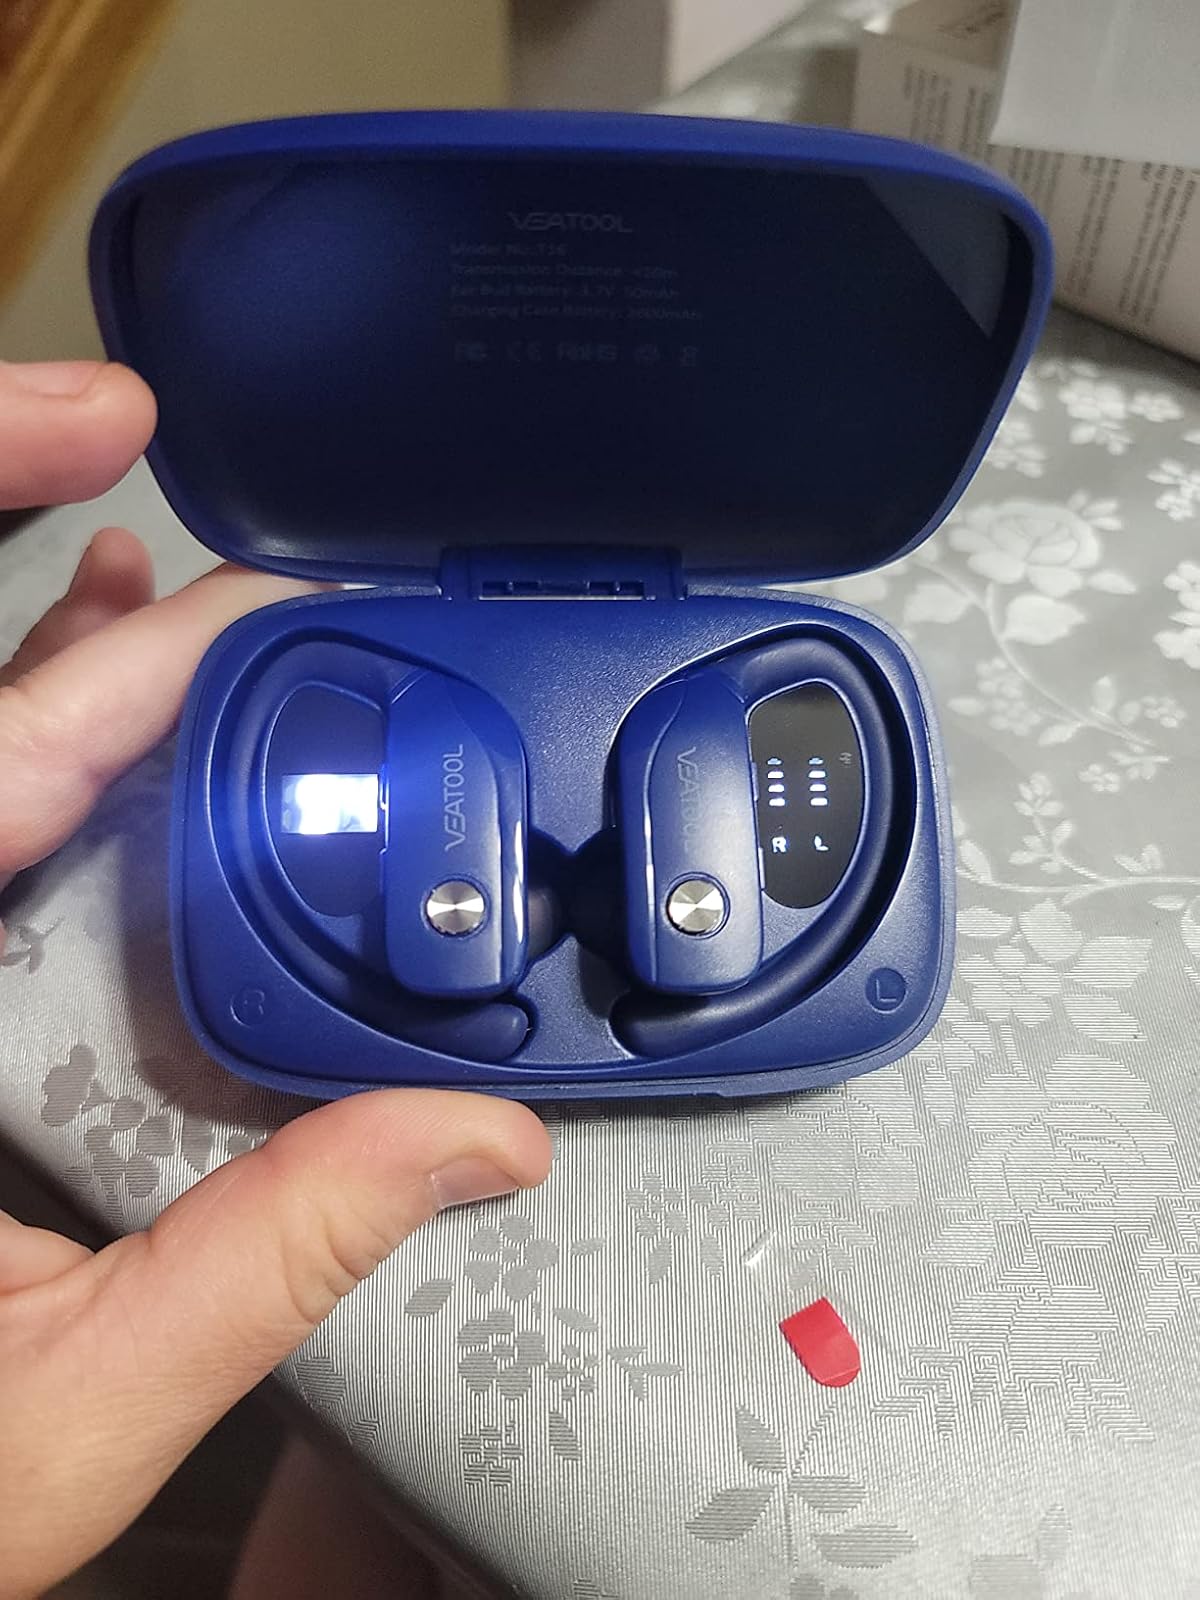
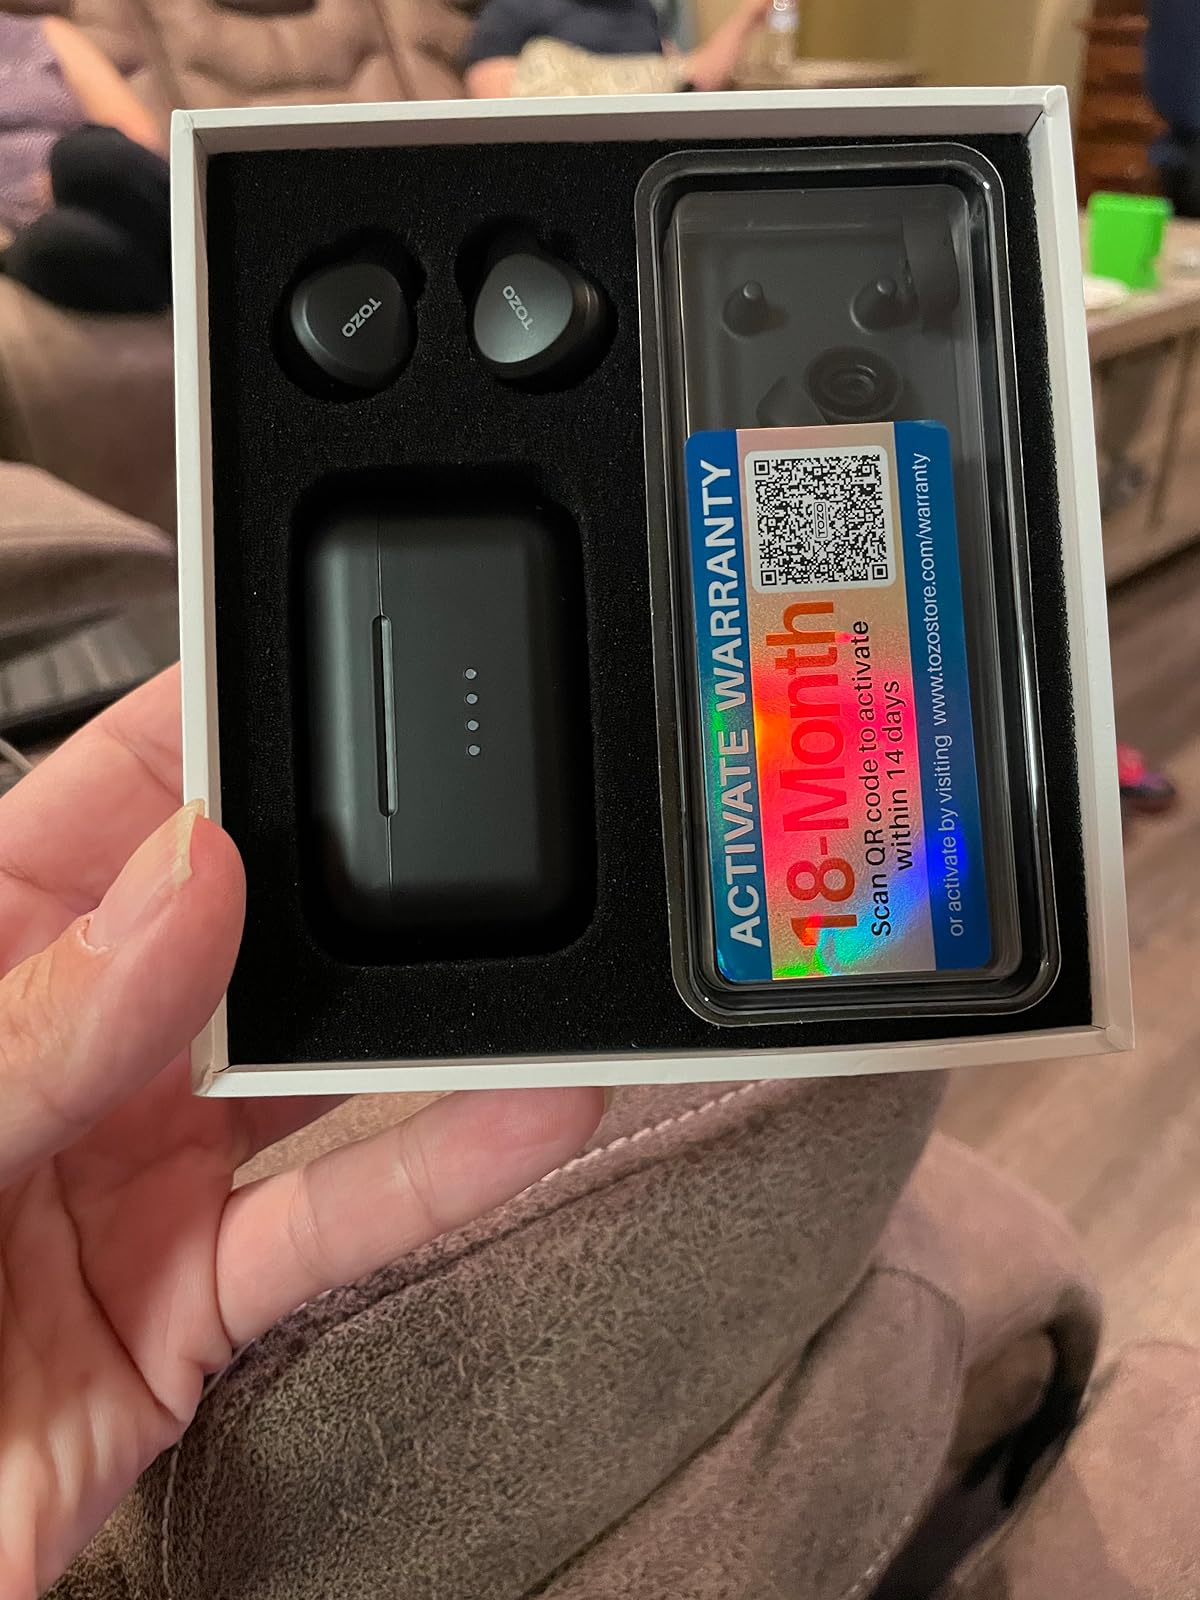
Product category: earbuds
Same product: no